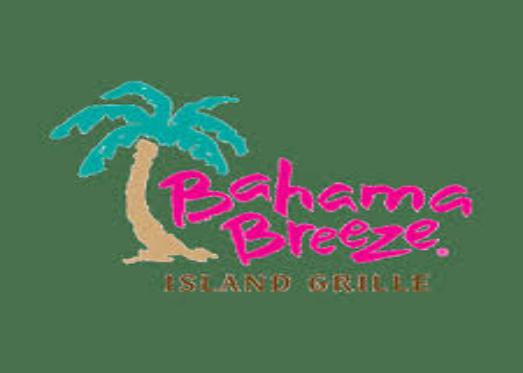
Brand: bahama breeze
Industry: Leisure